Ballyhornan

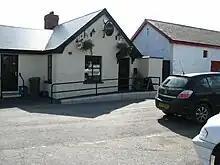
Cable Bar, Ballyhornan Road.

Ballyhornan was founded in 1636, and a popular explanation of its name in Irish is Baile Uí Chornáin — Ó Cornáin's townland. More recent research contends that the origin is Baile Torannan, or Toranan's town, referring to a sixth-century saint whose feast day is celebrated 12 August.